Ya'akov Berihon

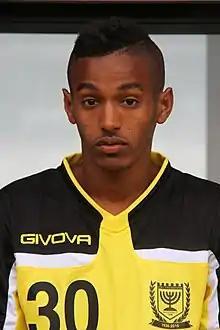
Berihon with Beitar Jerusalem in 2016

Ya'akov Berihon (born July 6, 1993) is an Israeli footballer.